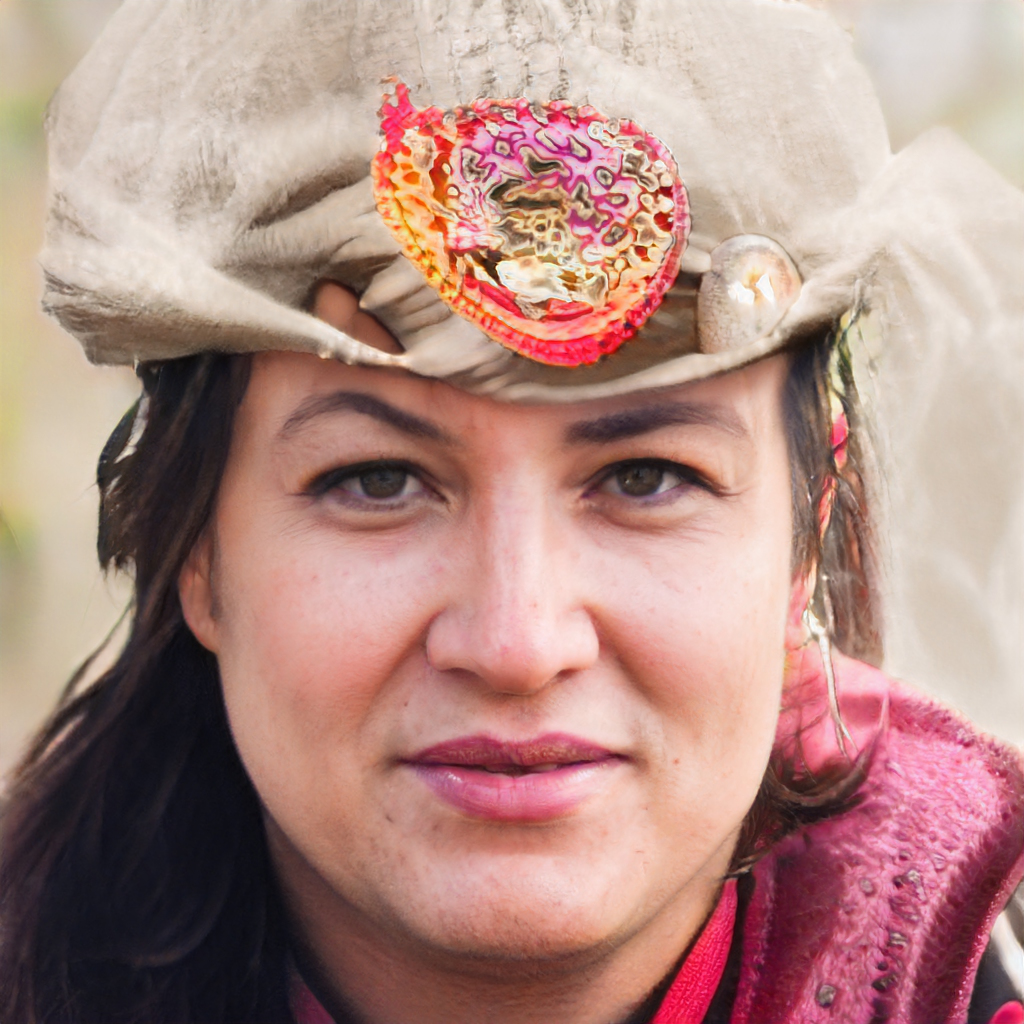
Gender: Female